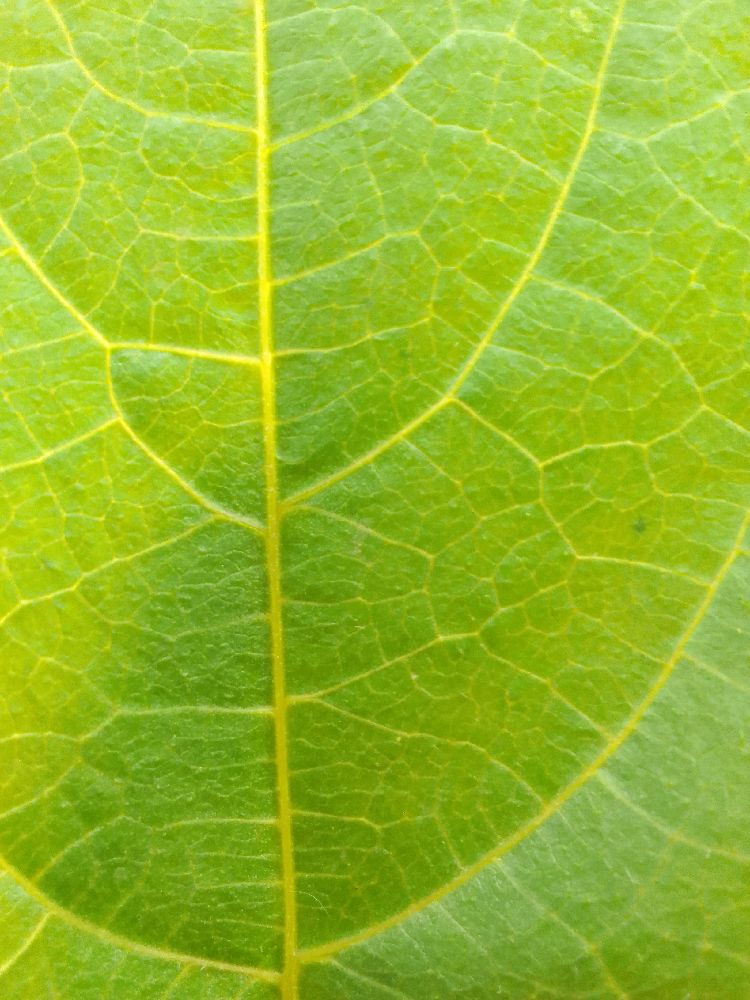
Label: healthy